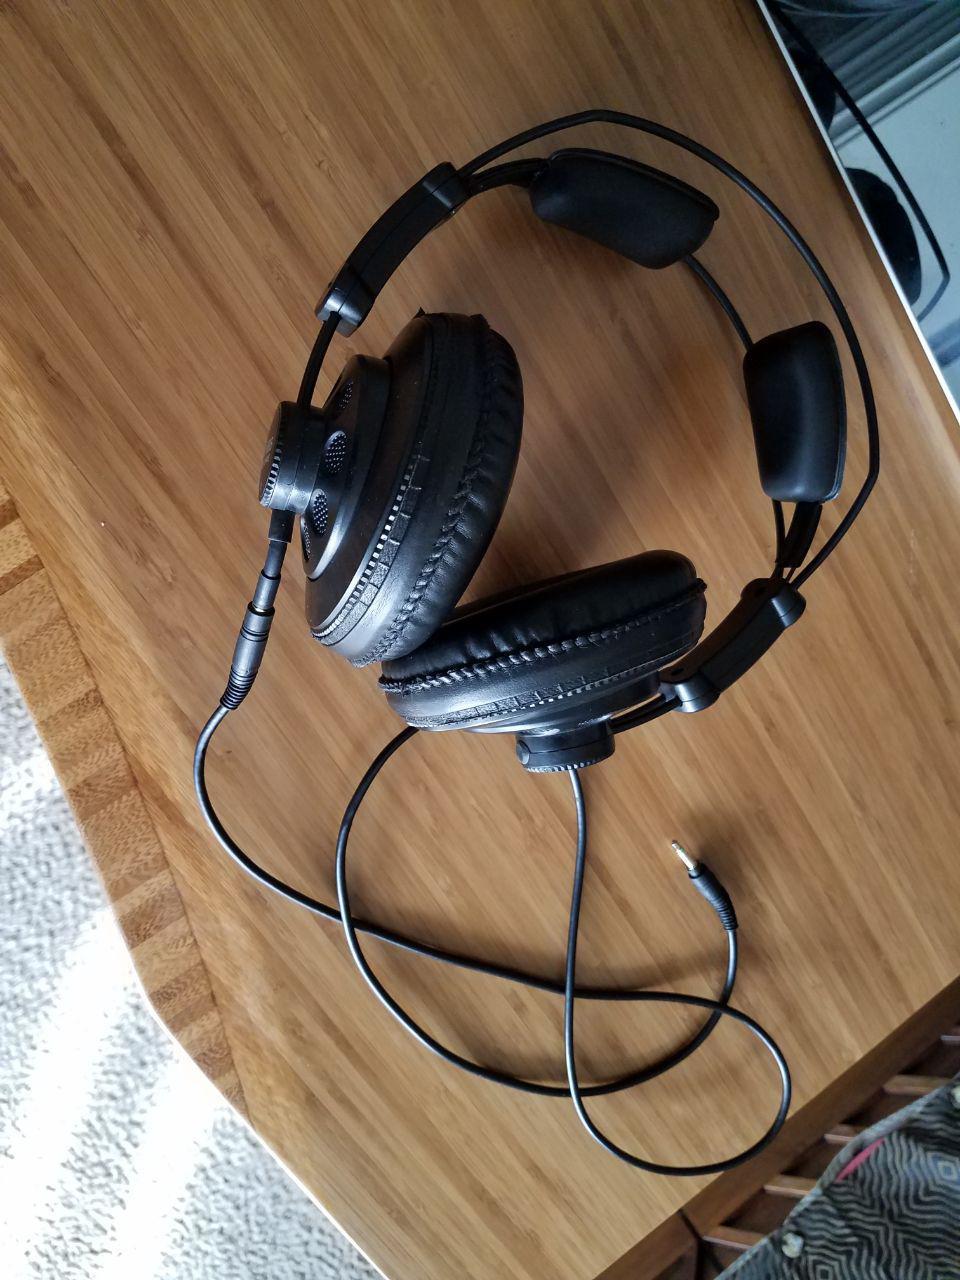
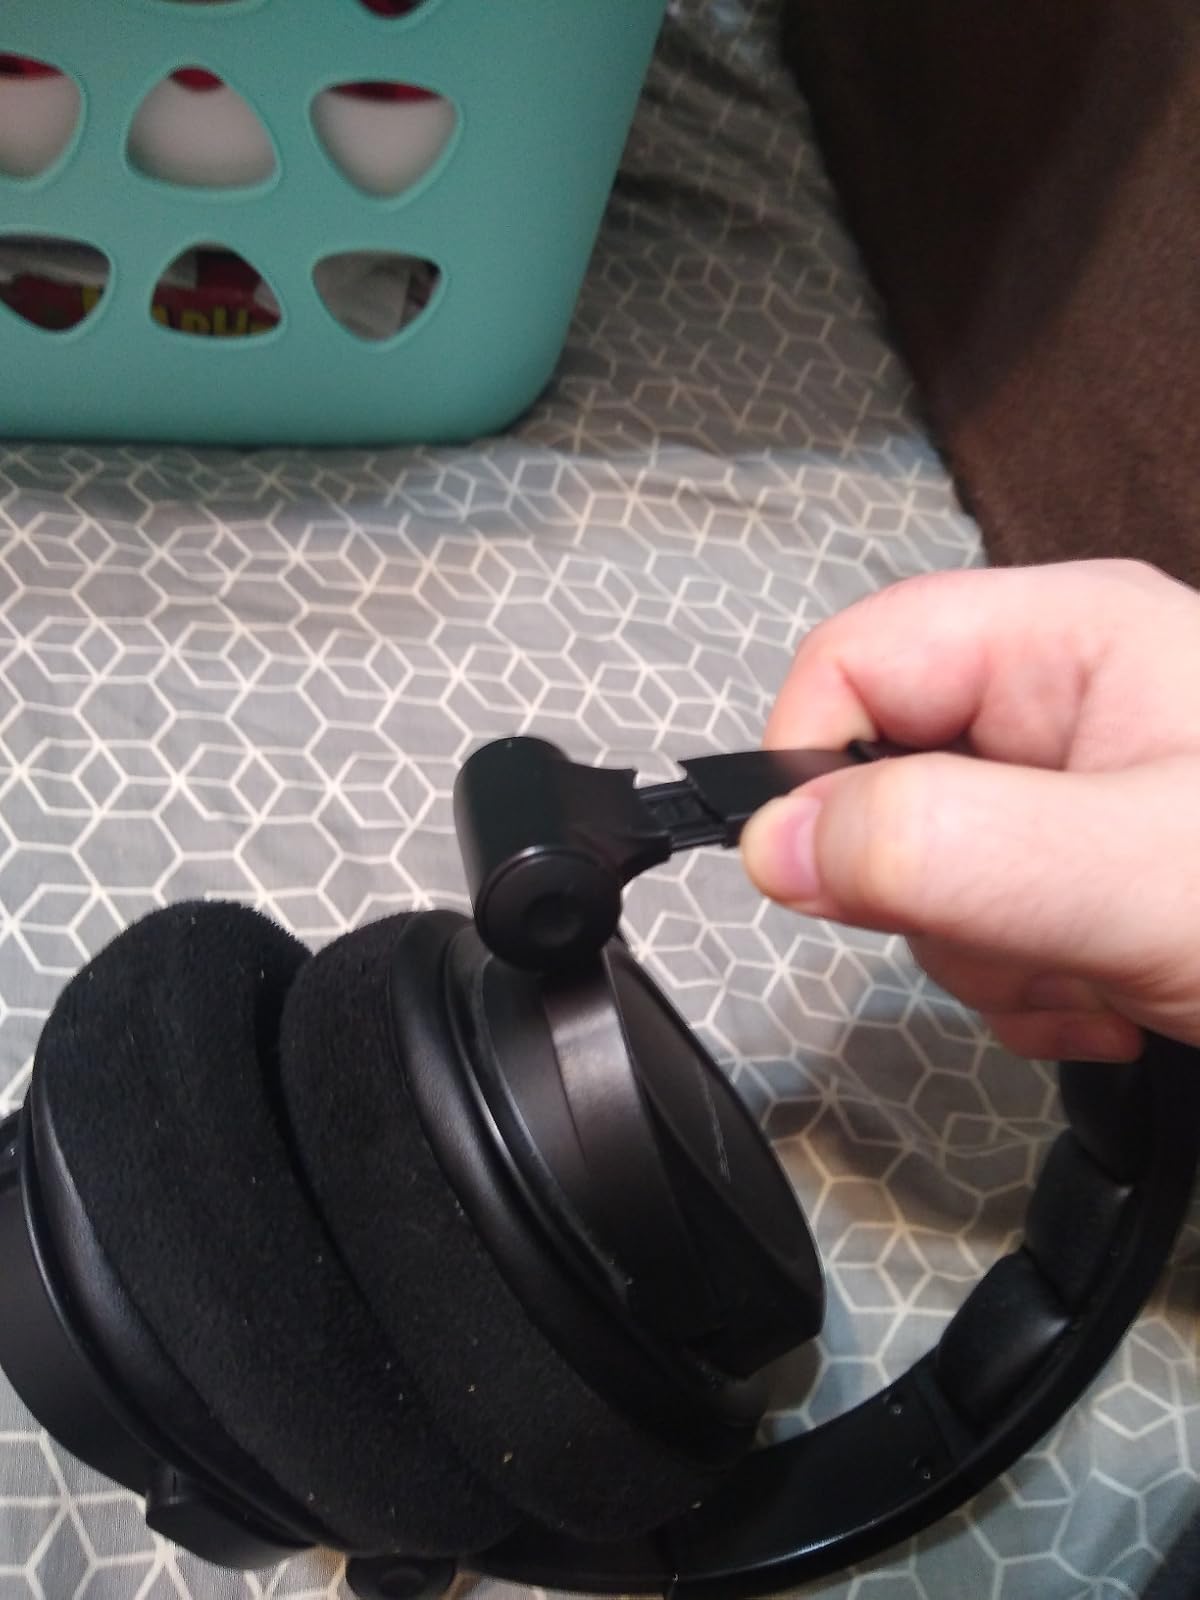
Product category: headphones
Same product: no